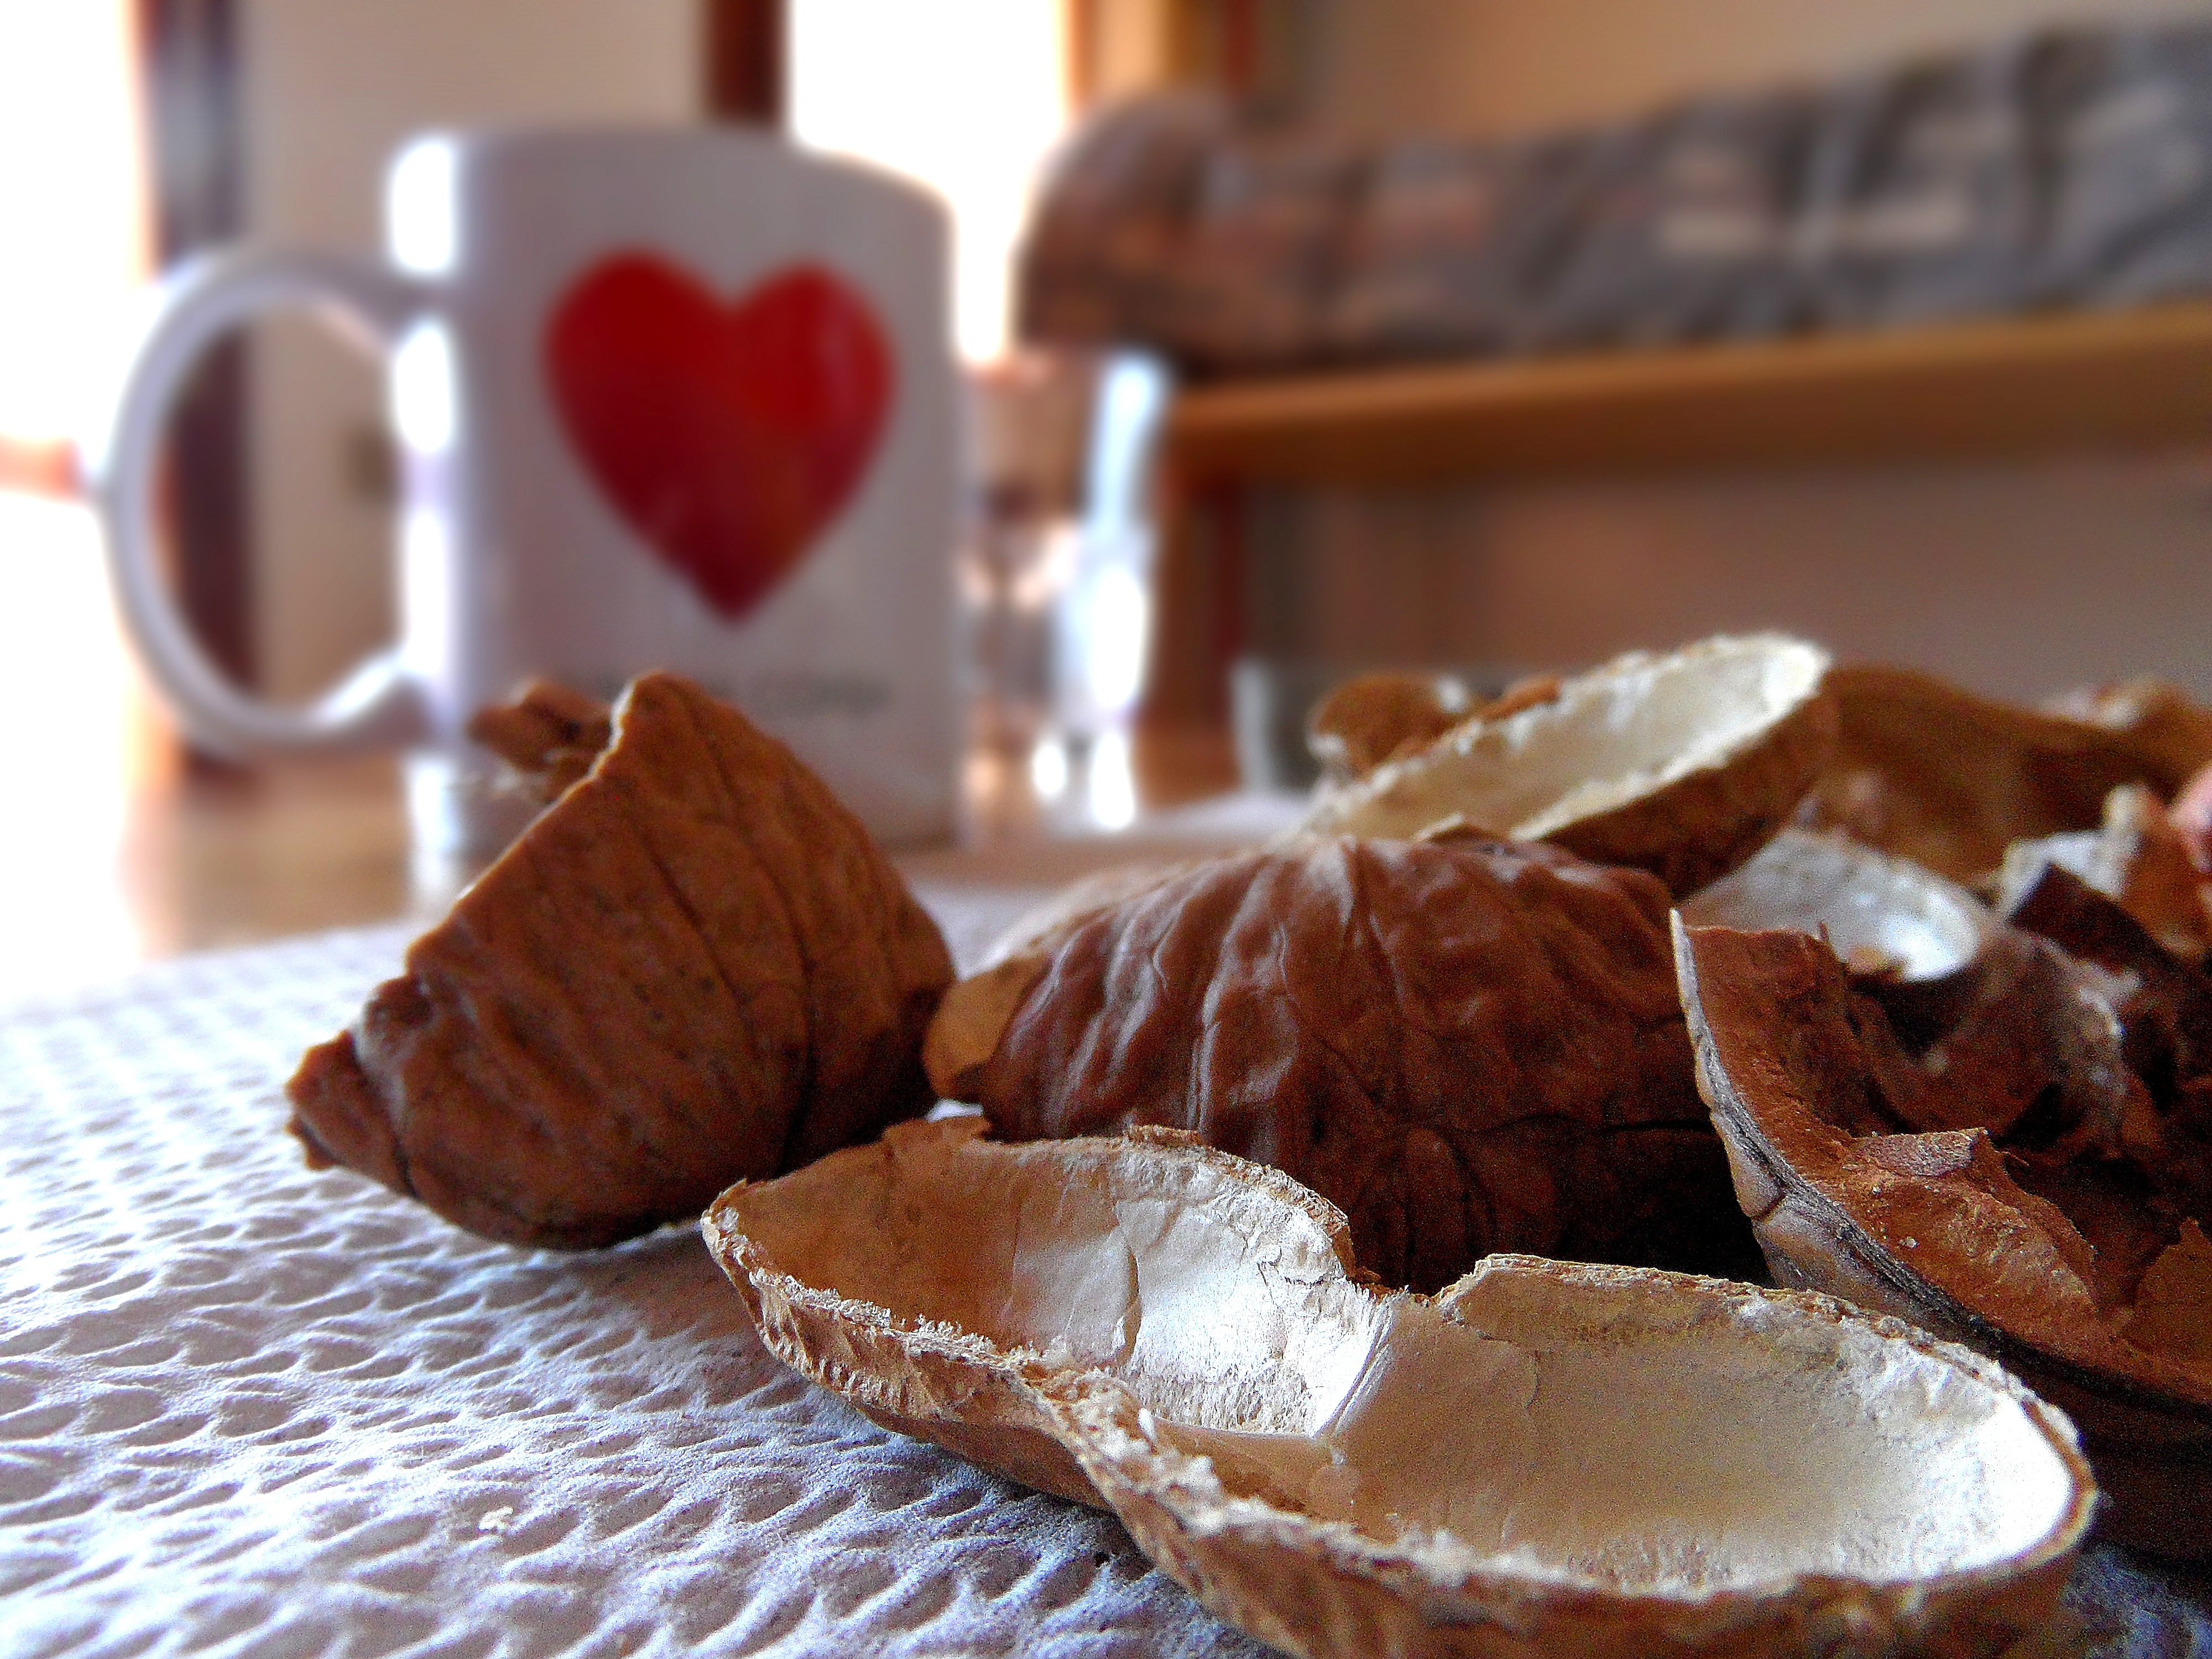
cup, dish, meal, food, breakfast, chocolate, baking, christmas, dessert, chocolate cake, peanuts, walnuts, flavor, chocolate truffle